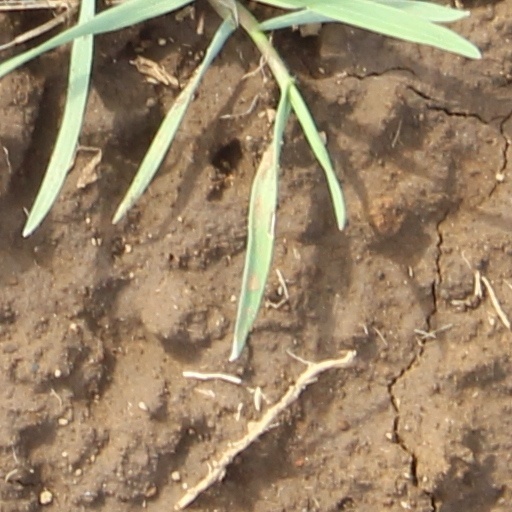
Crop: wheat